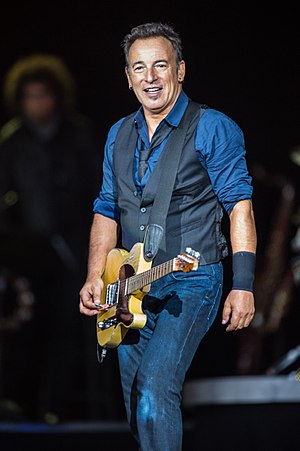
Bruce Springsteen
Springsteen på Roskilde Festival i 2012
Bruce Frederick Joseph Springsteen, kendt som The Boss, er en amerikansk musiker og singer-songwriter. Han er bedst kendt for sit arbejde med E Street Band og har været indstillet til og modtaget adskillige priser, herunder 20 Grammy Awards, to Golden Globes og en Academy Award. Springsteen blev optaget i Rock and Roll Hall of Fame i 1999. Han slog for alvor igennem med albummet Born to Run i 1975 og har siden indtaget en særstilling i amerikansk rockmusik med en stor og trofast tilhængerskare.